Islam and magic

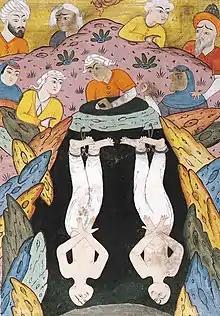
Harut and Marut in Their Forever Well (1703)

The Quran provides overall the following picture: When God (Allah) creates Adam, God orders all the angels to bow down before the new creature. Those terriestrial angels, who opposed the creation of Adam, refused and whereupon became devils; tempters and testers for humanity in order to obstruct them from gaining Divine favor. According to 2:112 "siḥr" is then taught by the fallen angels Hārūt and Mārūt:They ˹instead˺ followed the magic promoted by the devils during the reign of Solomon. Never did Solomon disbelieve, rather the devils disbelieved. They taught magic to the people, along with what had been revealed to the two angels, Hârût and Mârût, in Babylon. The two angels never taught anyone without saying, “We are only a test ˹for you˺, so do not abandon ˹your˺ faith.” Yet people learned ˹magic˺ that caused a rift ˹even˺ between husband and wife; although their magic could not harm anyone except by Allah’s Will. They learned what harmed them and did not benefit them—although they already knew that whoever buys into magic would have no share in the Hereafter. Miserable indeed was the price for which they sold their souls, if only they knew!The description of black magic ("siḥr") in the Quran as revealed by the fallen angels/devils suggests it is (in the words of Toufic Fahd), a "fragment of a celestial knowledge ..." and not forming a separate party among the Jahiliyyah (pagan Arabs). Based on the verse, Irmeli Perho describes magic as "part of God’s creation, like good deeds and bad deeds; like belief and unbelief". Since the magicians "evil actions will only take place if God allows it", magic is accommodated in the Islamic doctrine of "an omnipotent God".